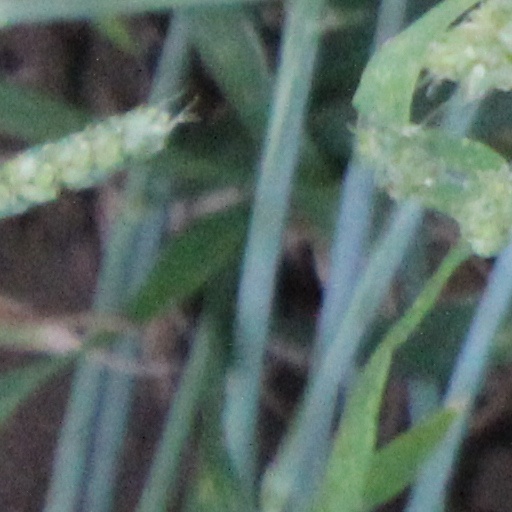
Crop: wheat